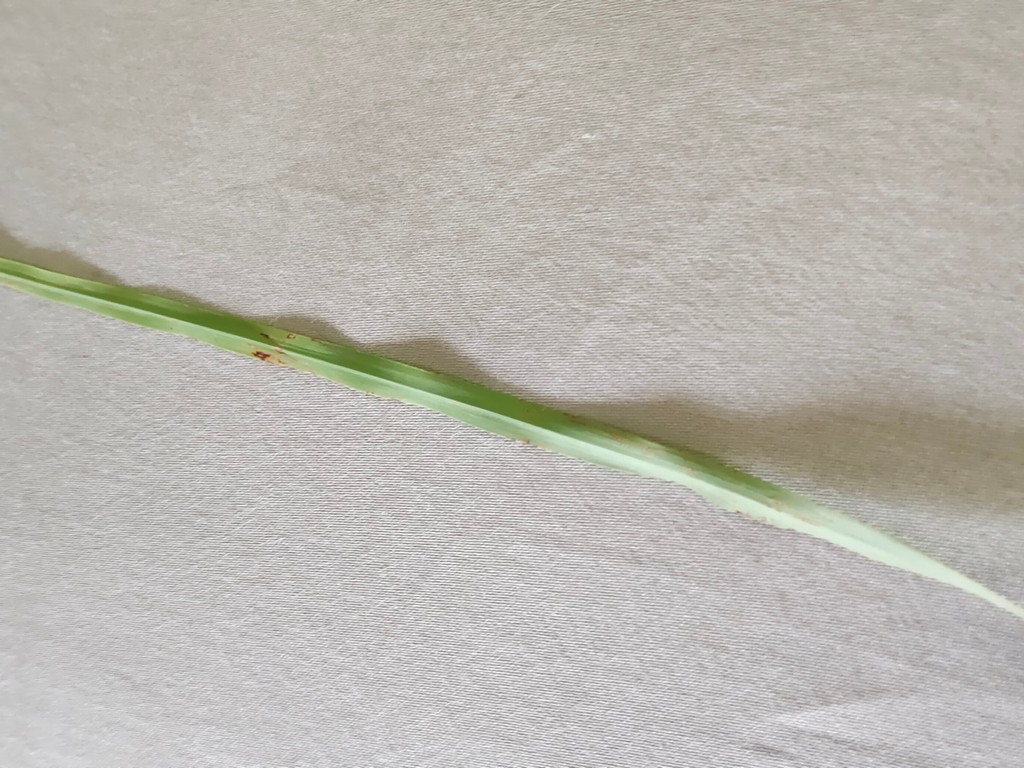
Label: Unhealthy